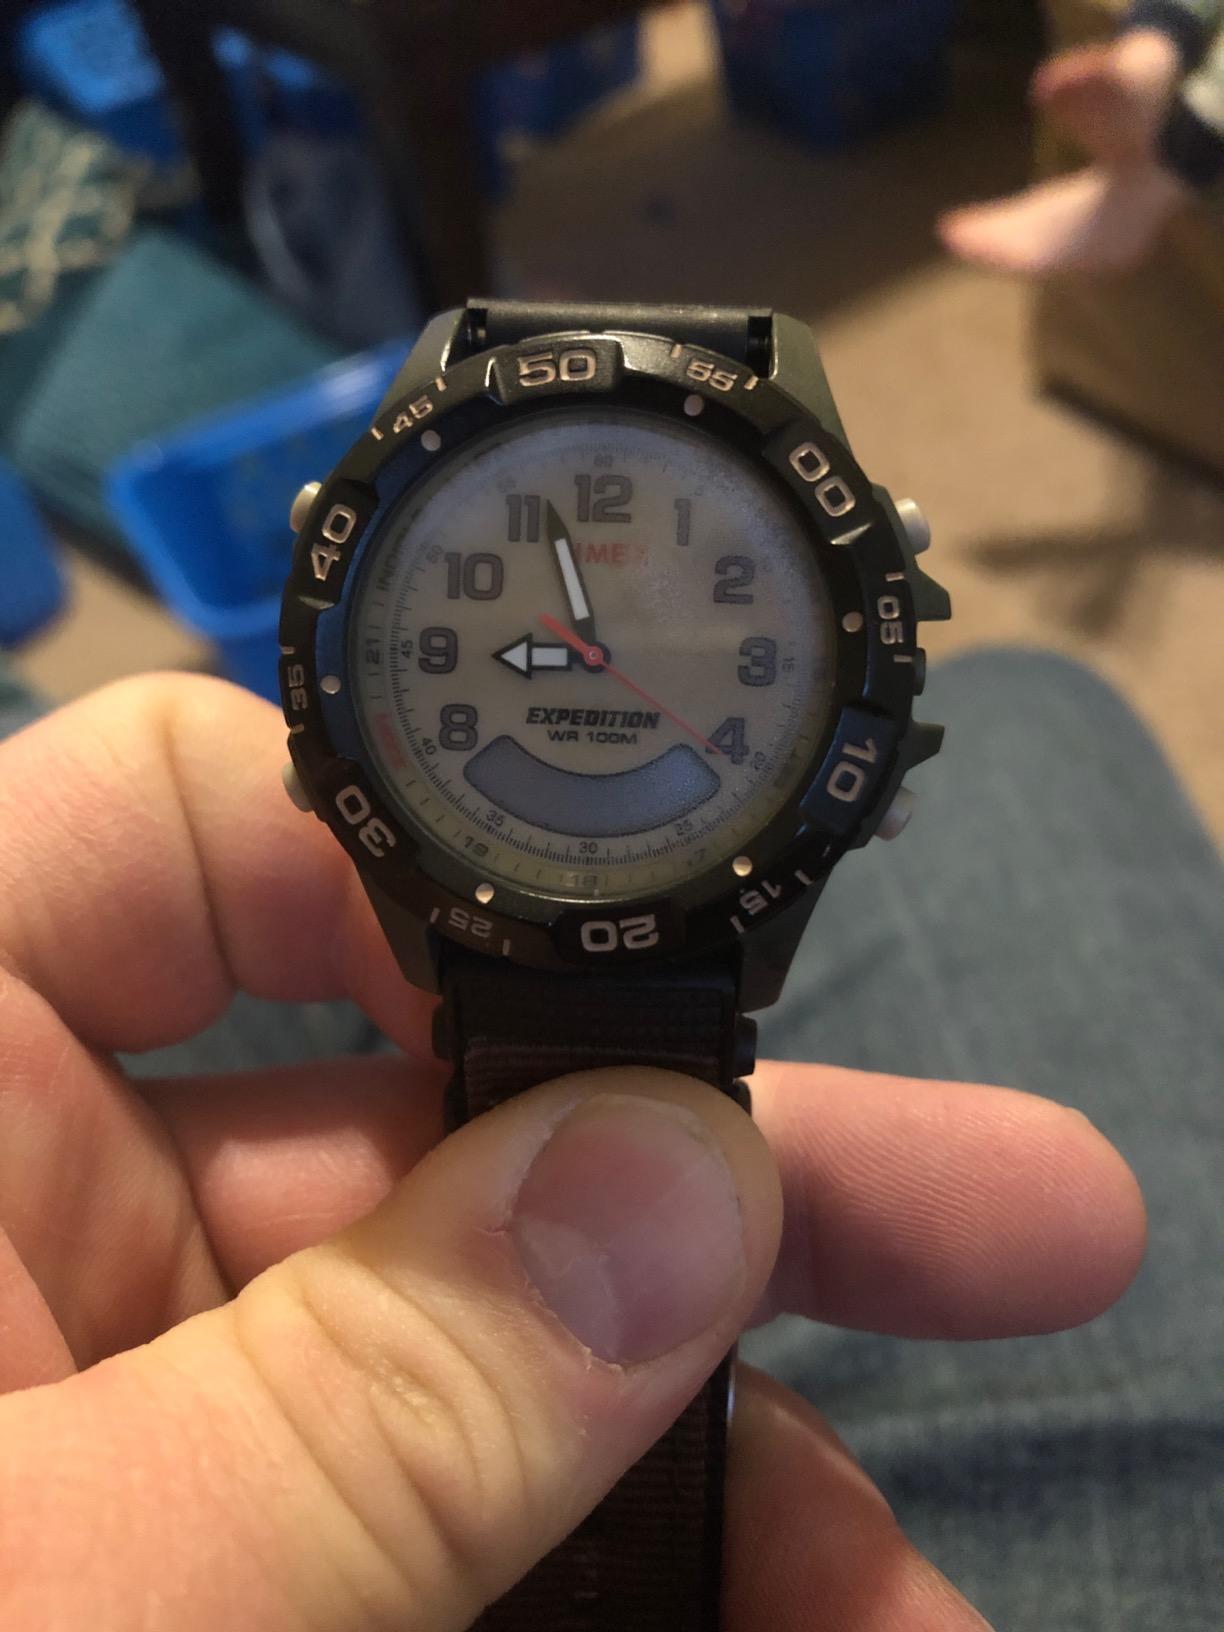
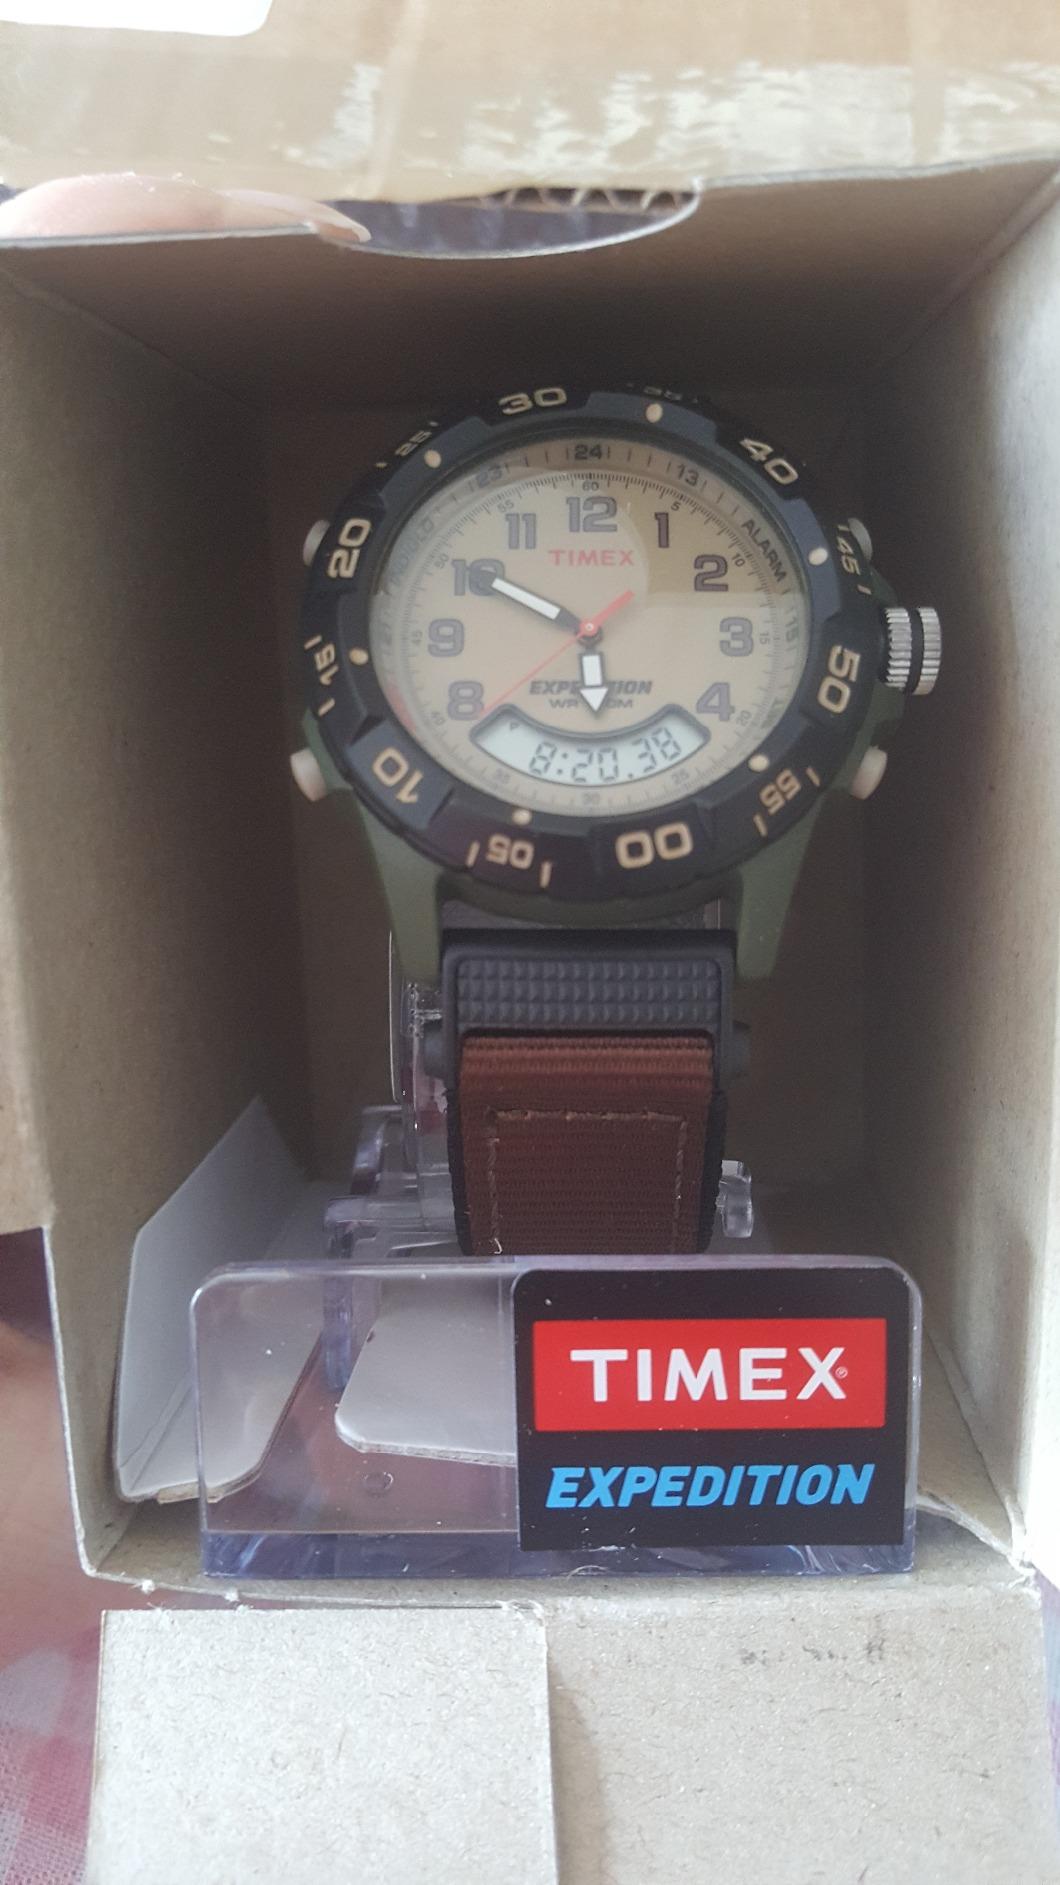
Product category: accessories_watch
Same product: yes